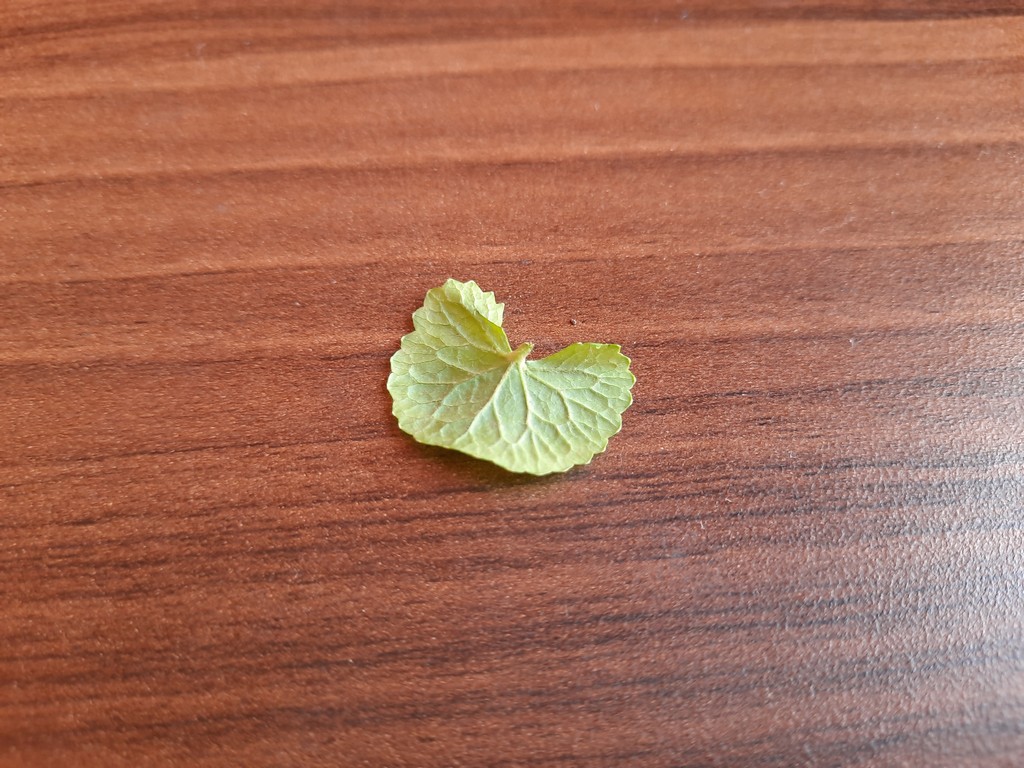
Label: Healthy